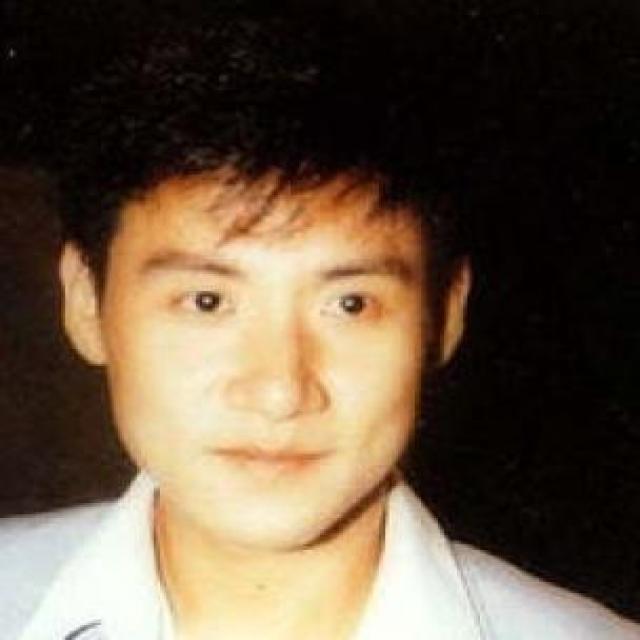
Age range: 21-44